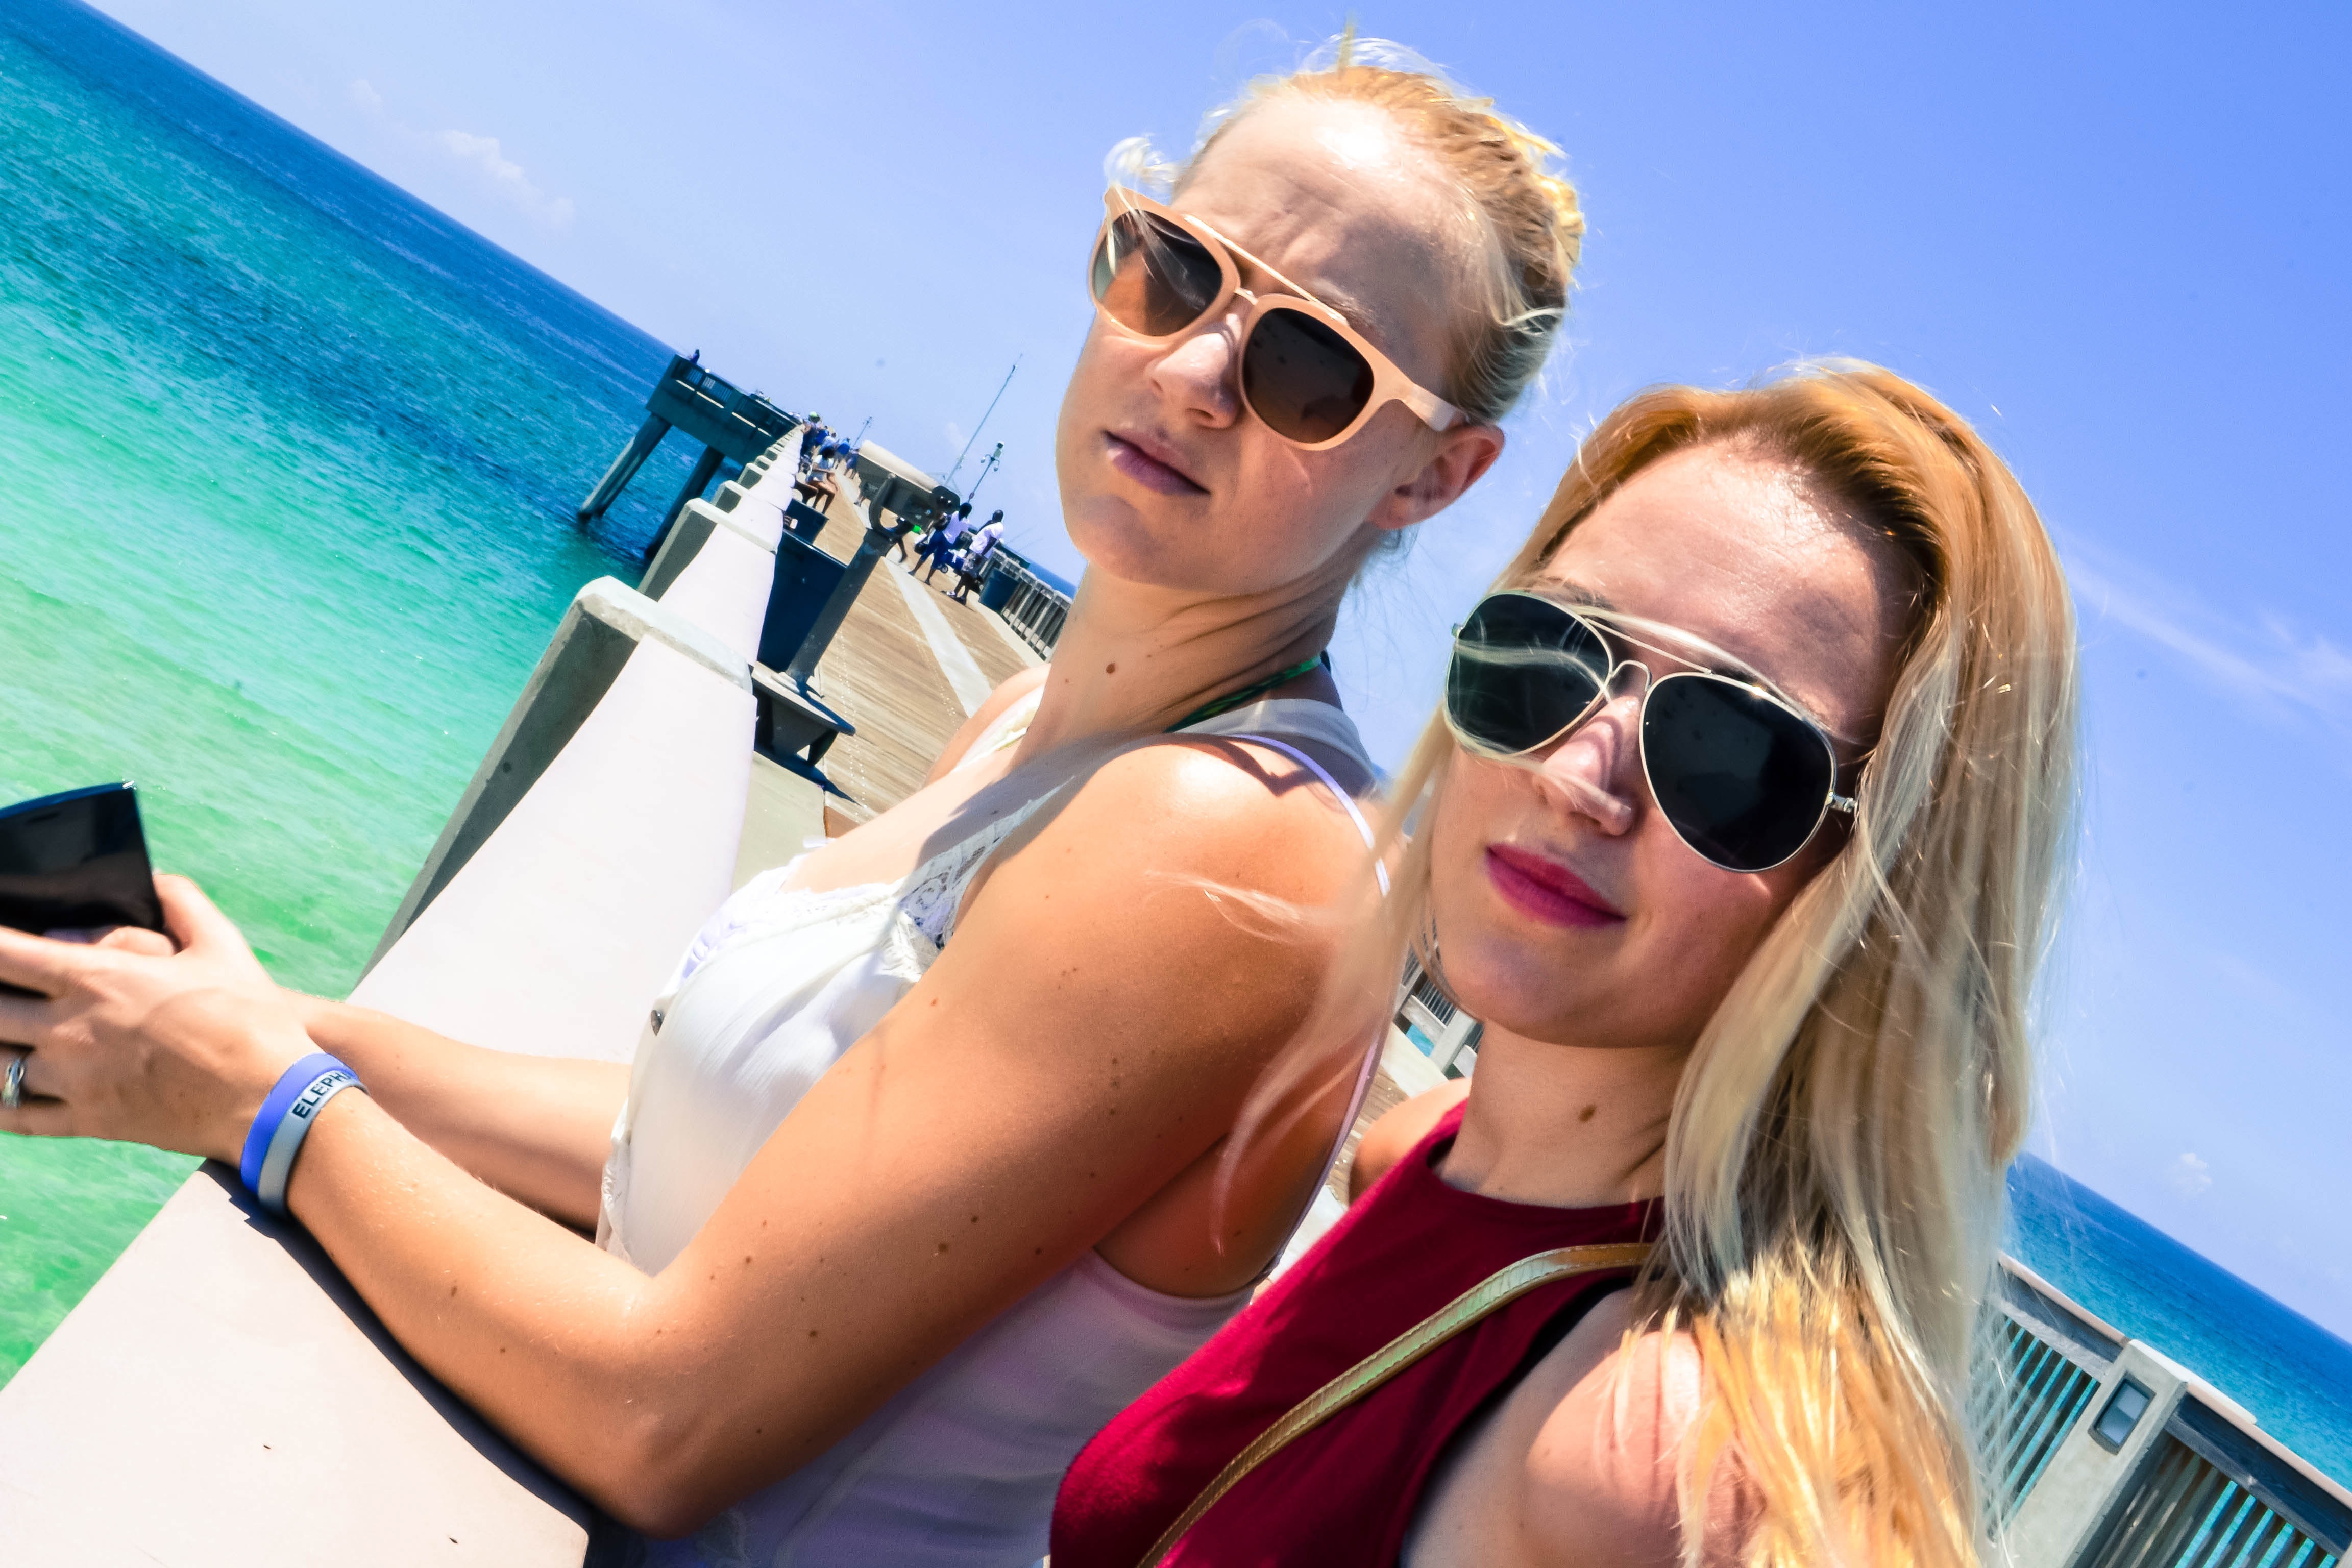
vacation, leg, clothing, swimwear, fun, sunglasses, glasses, interaction, photo shoot, sun tanning, spring break